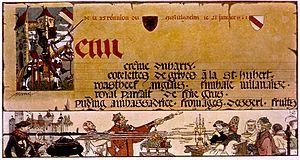
Menu de la 25e Réunion du Kunschthaafe, Schiltigheim le 31 Janvier 1901 Auteur(s)
Alfred Marzolff est un sculpteur et médailleur français, né le 4 mars 1867 à Strasbourg et mort le 4 mai 1936 à Rountzenheim. Professeur à l'École des arts décoratifs de Strasbourg et membre du cercle de Saint-Léonard animé par le peintre et marqueteur Charles Spindler, il est l'auteur d'une soixantaine d'œuvres, surtout visibles à Strasbourg et dans plusieurs localités alsaciennes, mais certaines de ses réalisations furent détruites pendant l'annexion de l'Alsace.
Léo Schnug est un artiste peintre et illustrateur français d'origine allemande qui fut membre du cercle de Saint-Léonard. Il est né le 17 février 1878 à Strasbourg dans l'Empire allemand et mort le 15 décembre 1933 à l’hôpital psychiatrique de Stephansfeld, à Brumath, Bas-Rhin.
Le Kunschthafe est un stammtisch strasbourgeois des années 1890.